Army Sustainment University

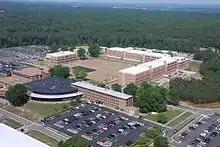
Army Sustainment University

The Somervell Campus of ASU at Fort Gregg-Adams includes three colleges and an academy, all of which offer instruction for military and civilian logistics leaders.